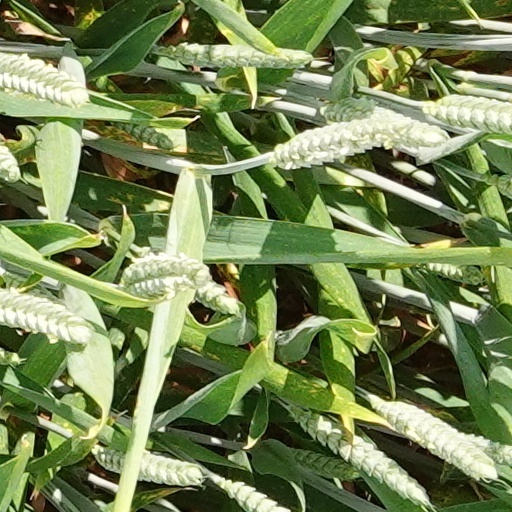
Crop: wheat